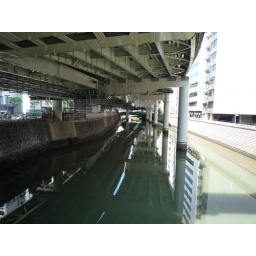
A river beneath the train tracks